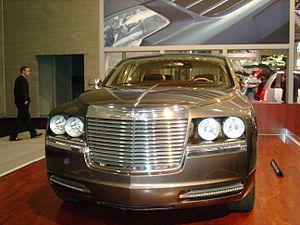
"Les véhicules construits par l'entreprise Chrysler sont des modèles portant le nom de ""Chrysler"", plutôt que l'une de leurs filiales. La plupart des Chryslers ont été des voitures de luxe, hormis en 1970 pour les modèles Européens qui ont été développés par les divisions Simca et Rootes.